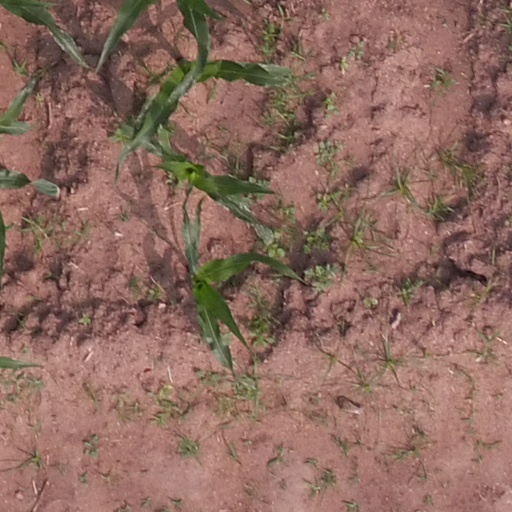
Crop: maize; corn